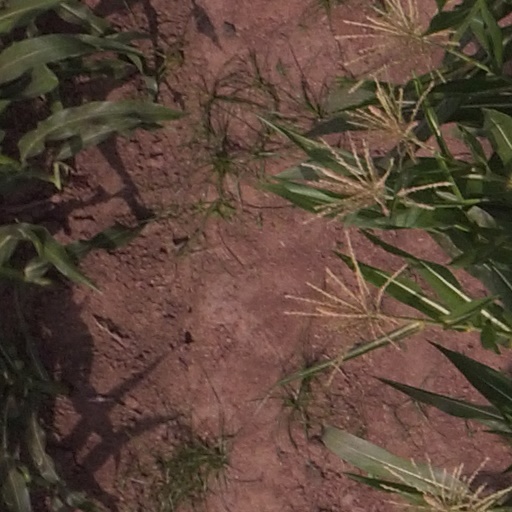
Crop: maize; corn